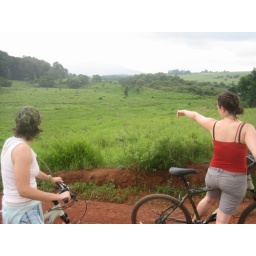
Bridget &amp;amp; Cissi on mountain bikes in Mlilwane National Park in Swaziland.